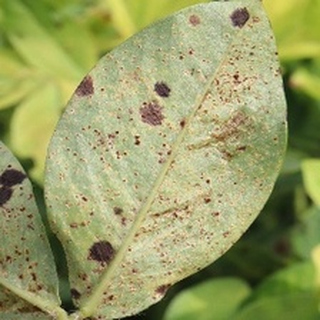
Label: groundnut_rust